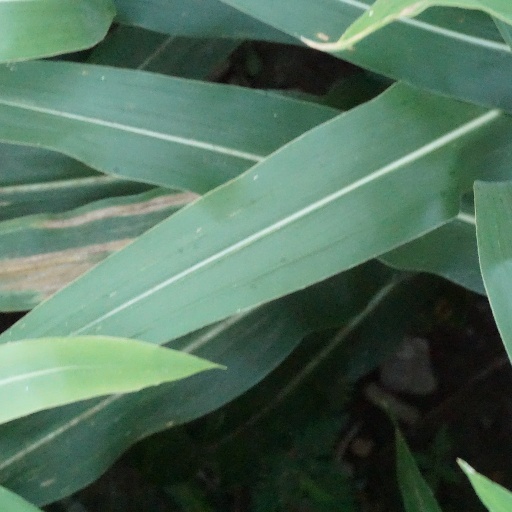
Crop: maize; corn